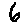
Label: 6